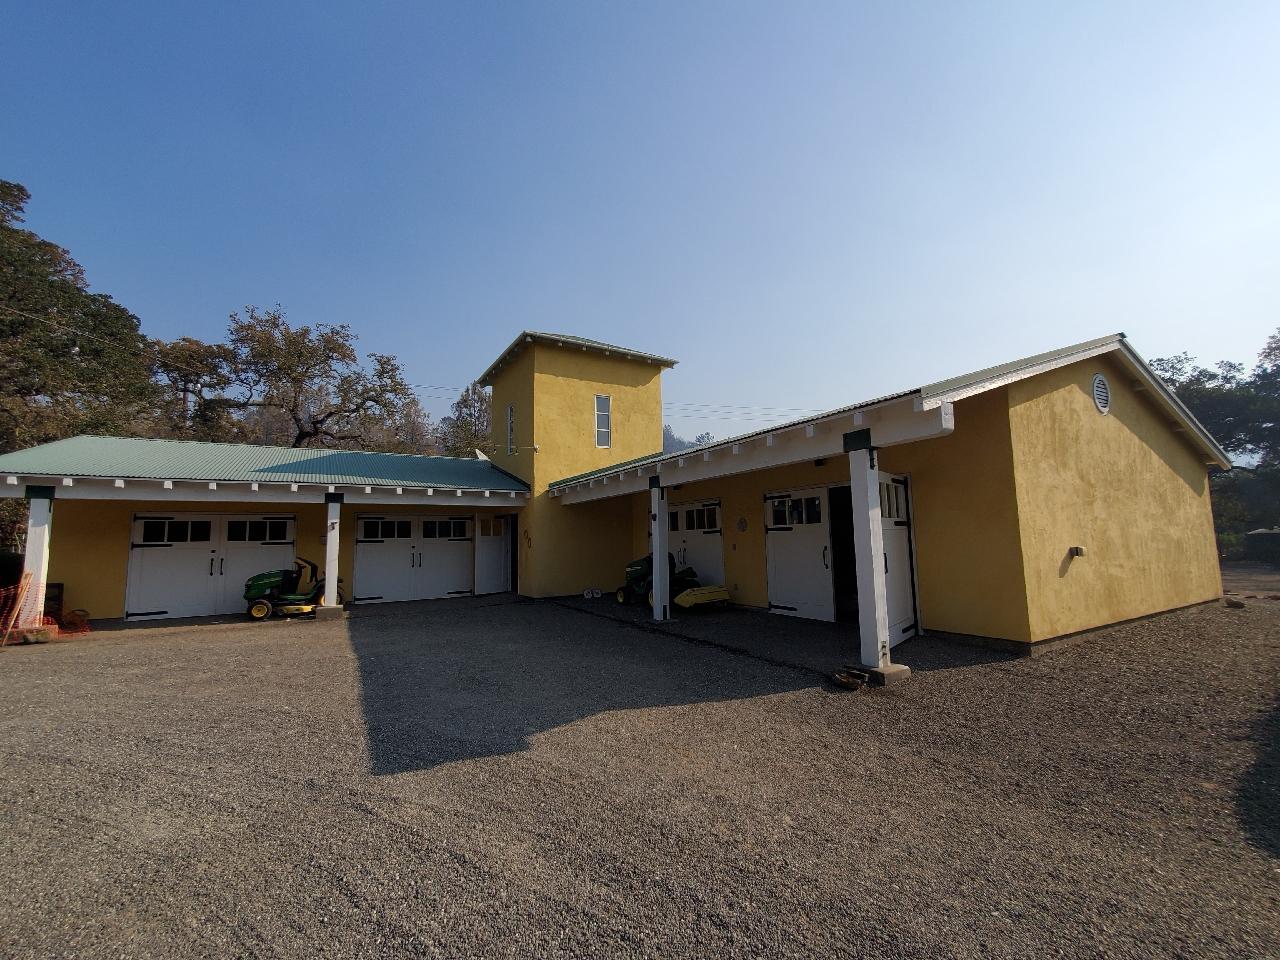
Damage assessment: no_damage